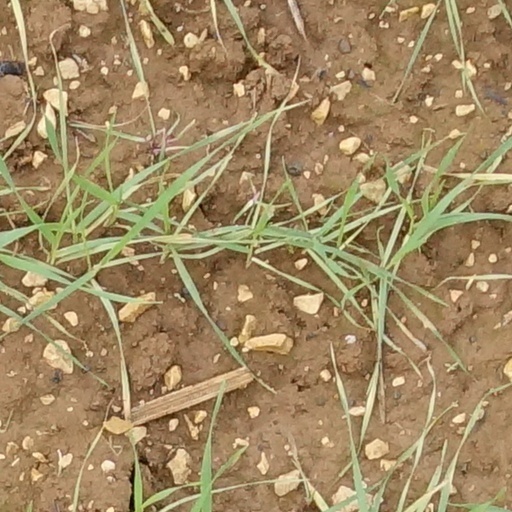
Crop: wheat